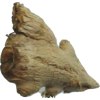
Label: ginger